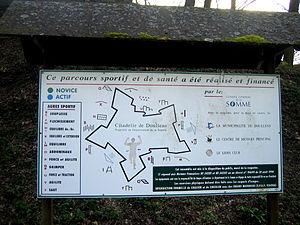
Doullens est une commune française située dans le département de la Somme en région Hauts-de-France.